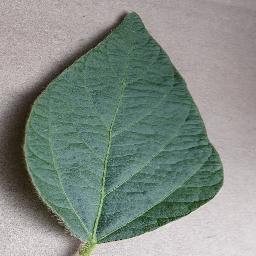
Label: Soybean___healthy